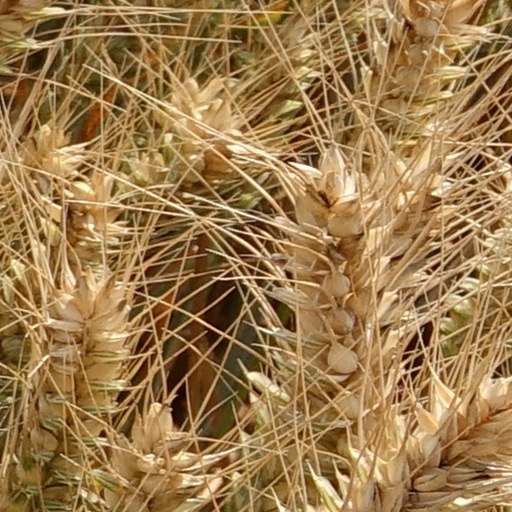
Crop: wheat